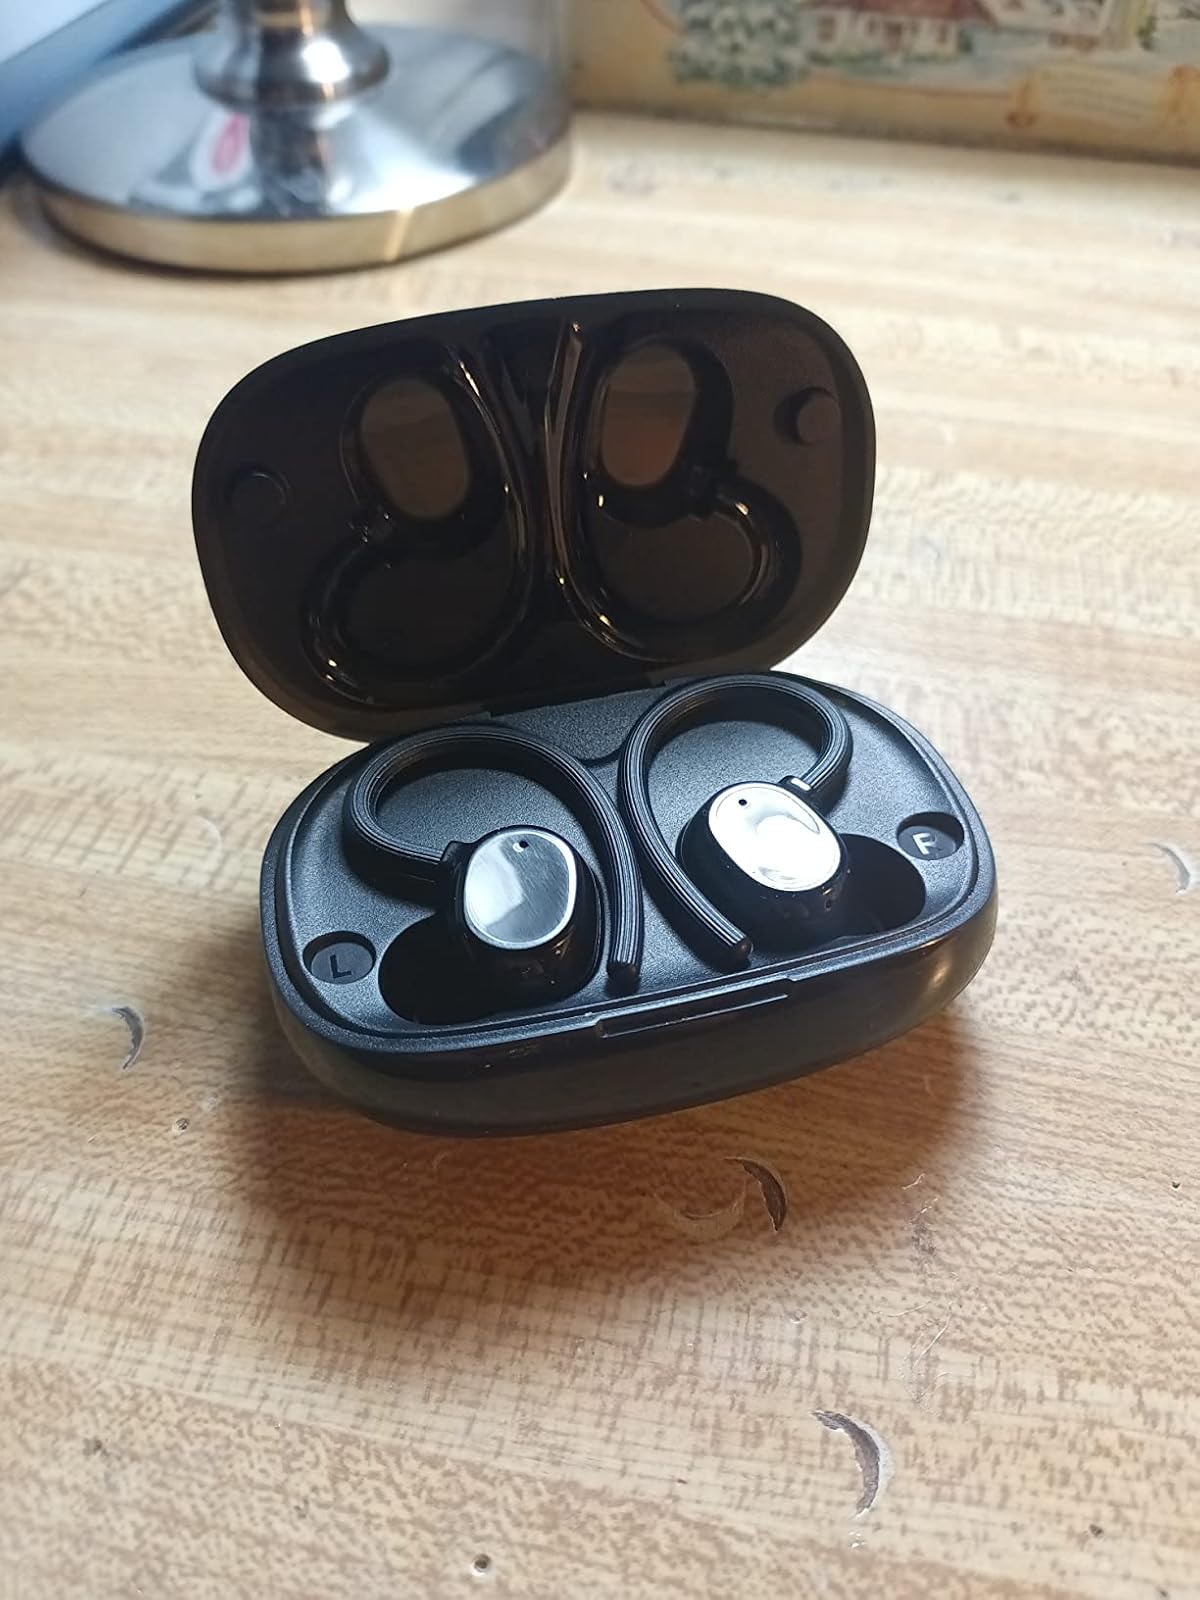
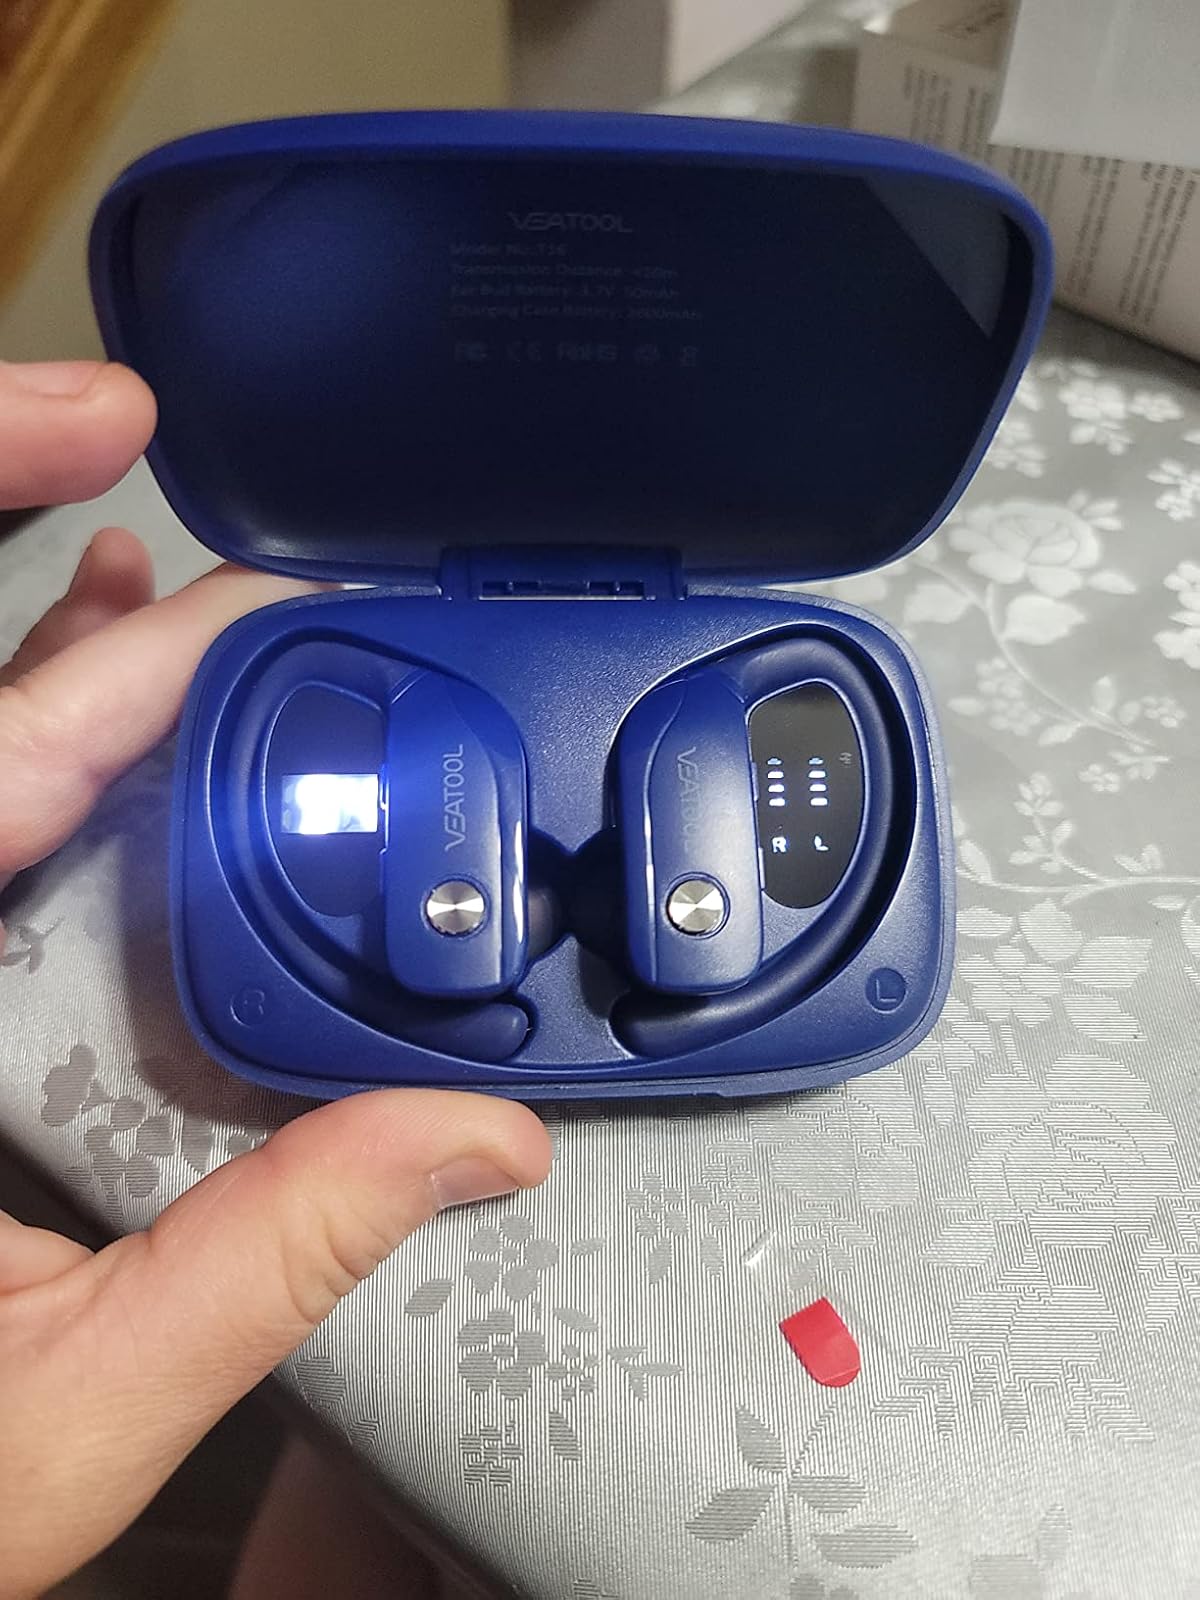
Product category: earbuds
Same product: no